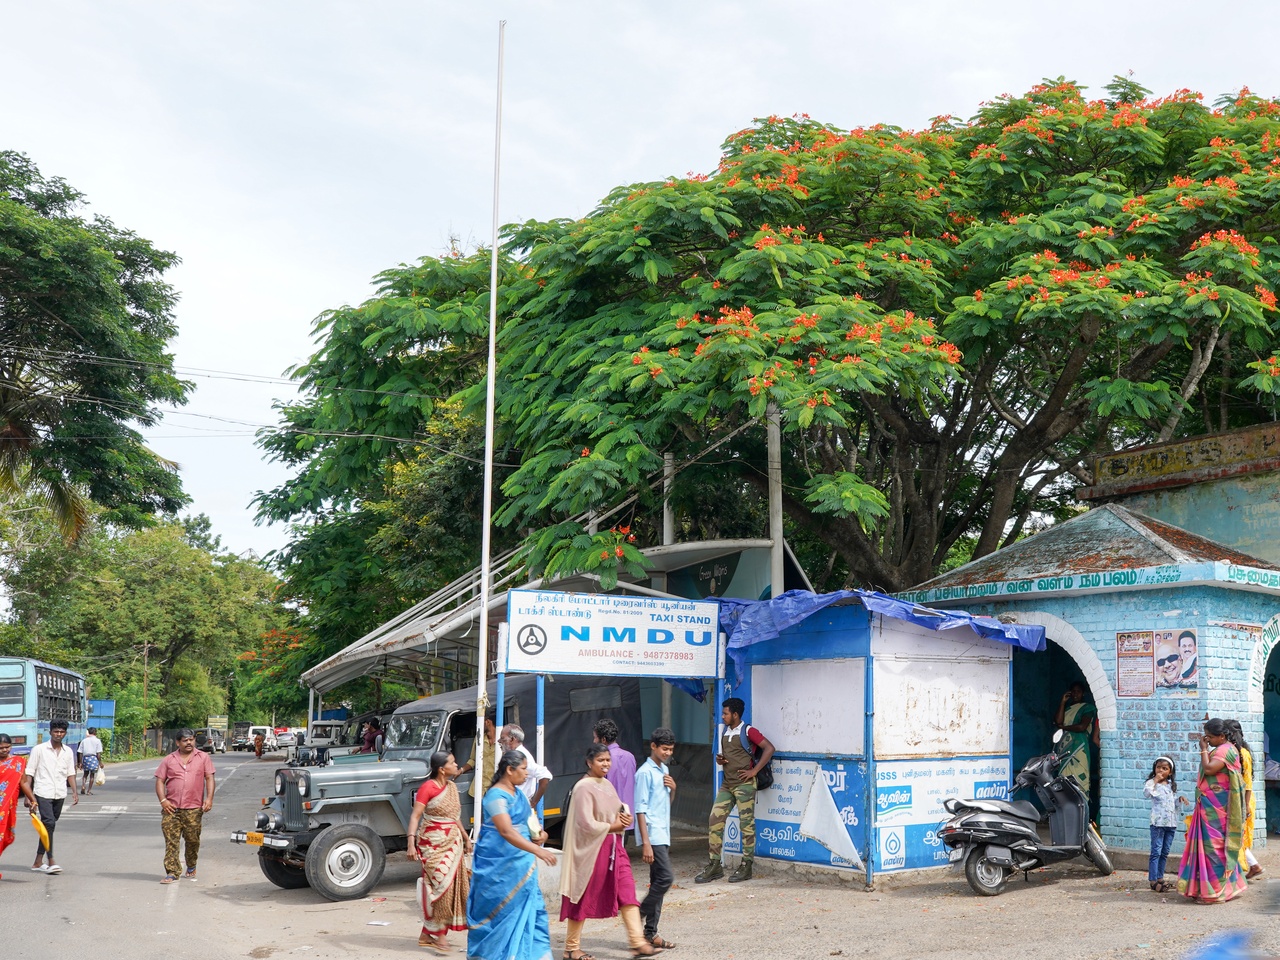
Nilgiri Motor Drivers Union (NMDU) Taxi Stand, Masinagudi, The Nilgiris, Tamil Nadu, India